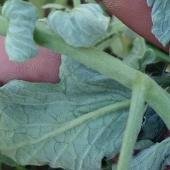
Crop: Tomato
Condition: bacterial-floundering-d